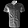
Label: Shirt